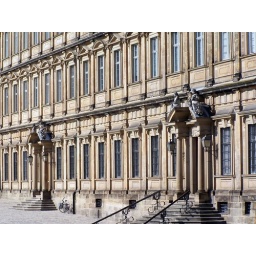
The state library at Bamberg, Bavaria. Located in baroque building (called the 'New Residence'), built around 1700.